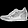
Label: Sneaker